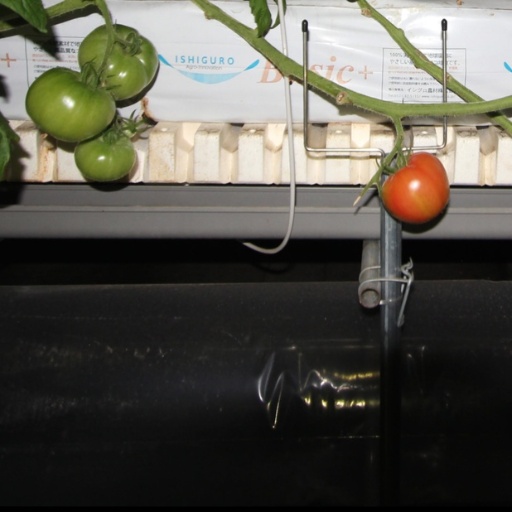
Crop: tomato